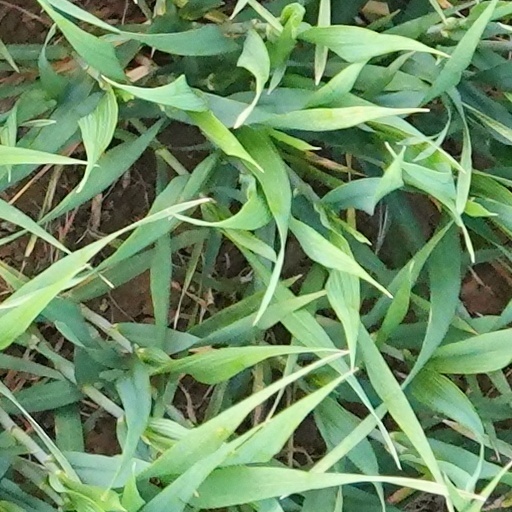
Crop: wheat